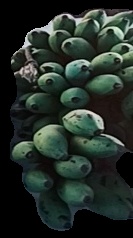
Variety: rasbale
Grade: grade2